Mass media in the United Kingdom

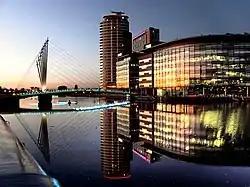

"The Guardian" national newspaper was founded in Manchester in 1821, and was known as the "Manchester Guardian" until 1959. In the 1950s, coinciding with the growth in television, the Granada Television franchise was set up by Sidney Bernstein. Consequently, the Granada Studios were the first purpose-built television studios in the United Kingdom. The franchise produced television programmes such as "Coronation Street" and the "Up Series".